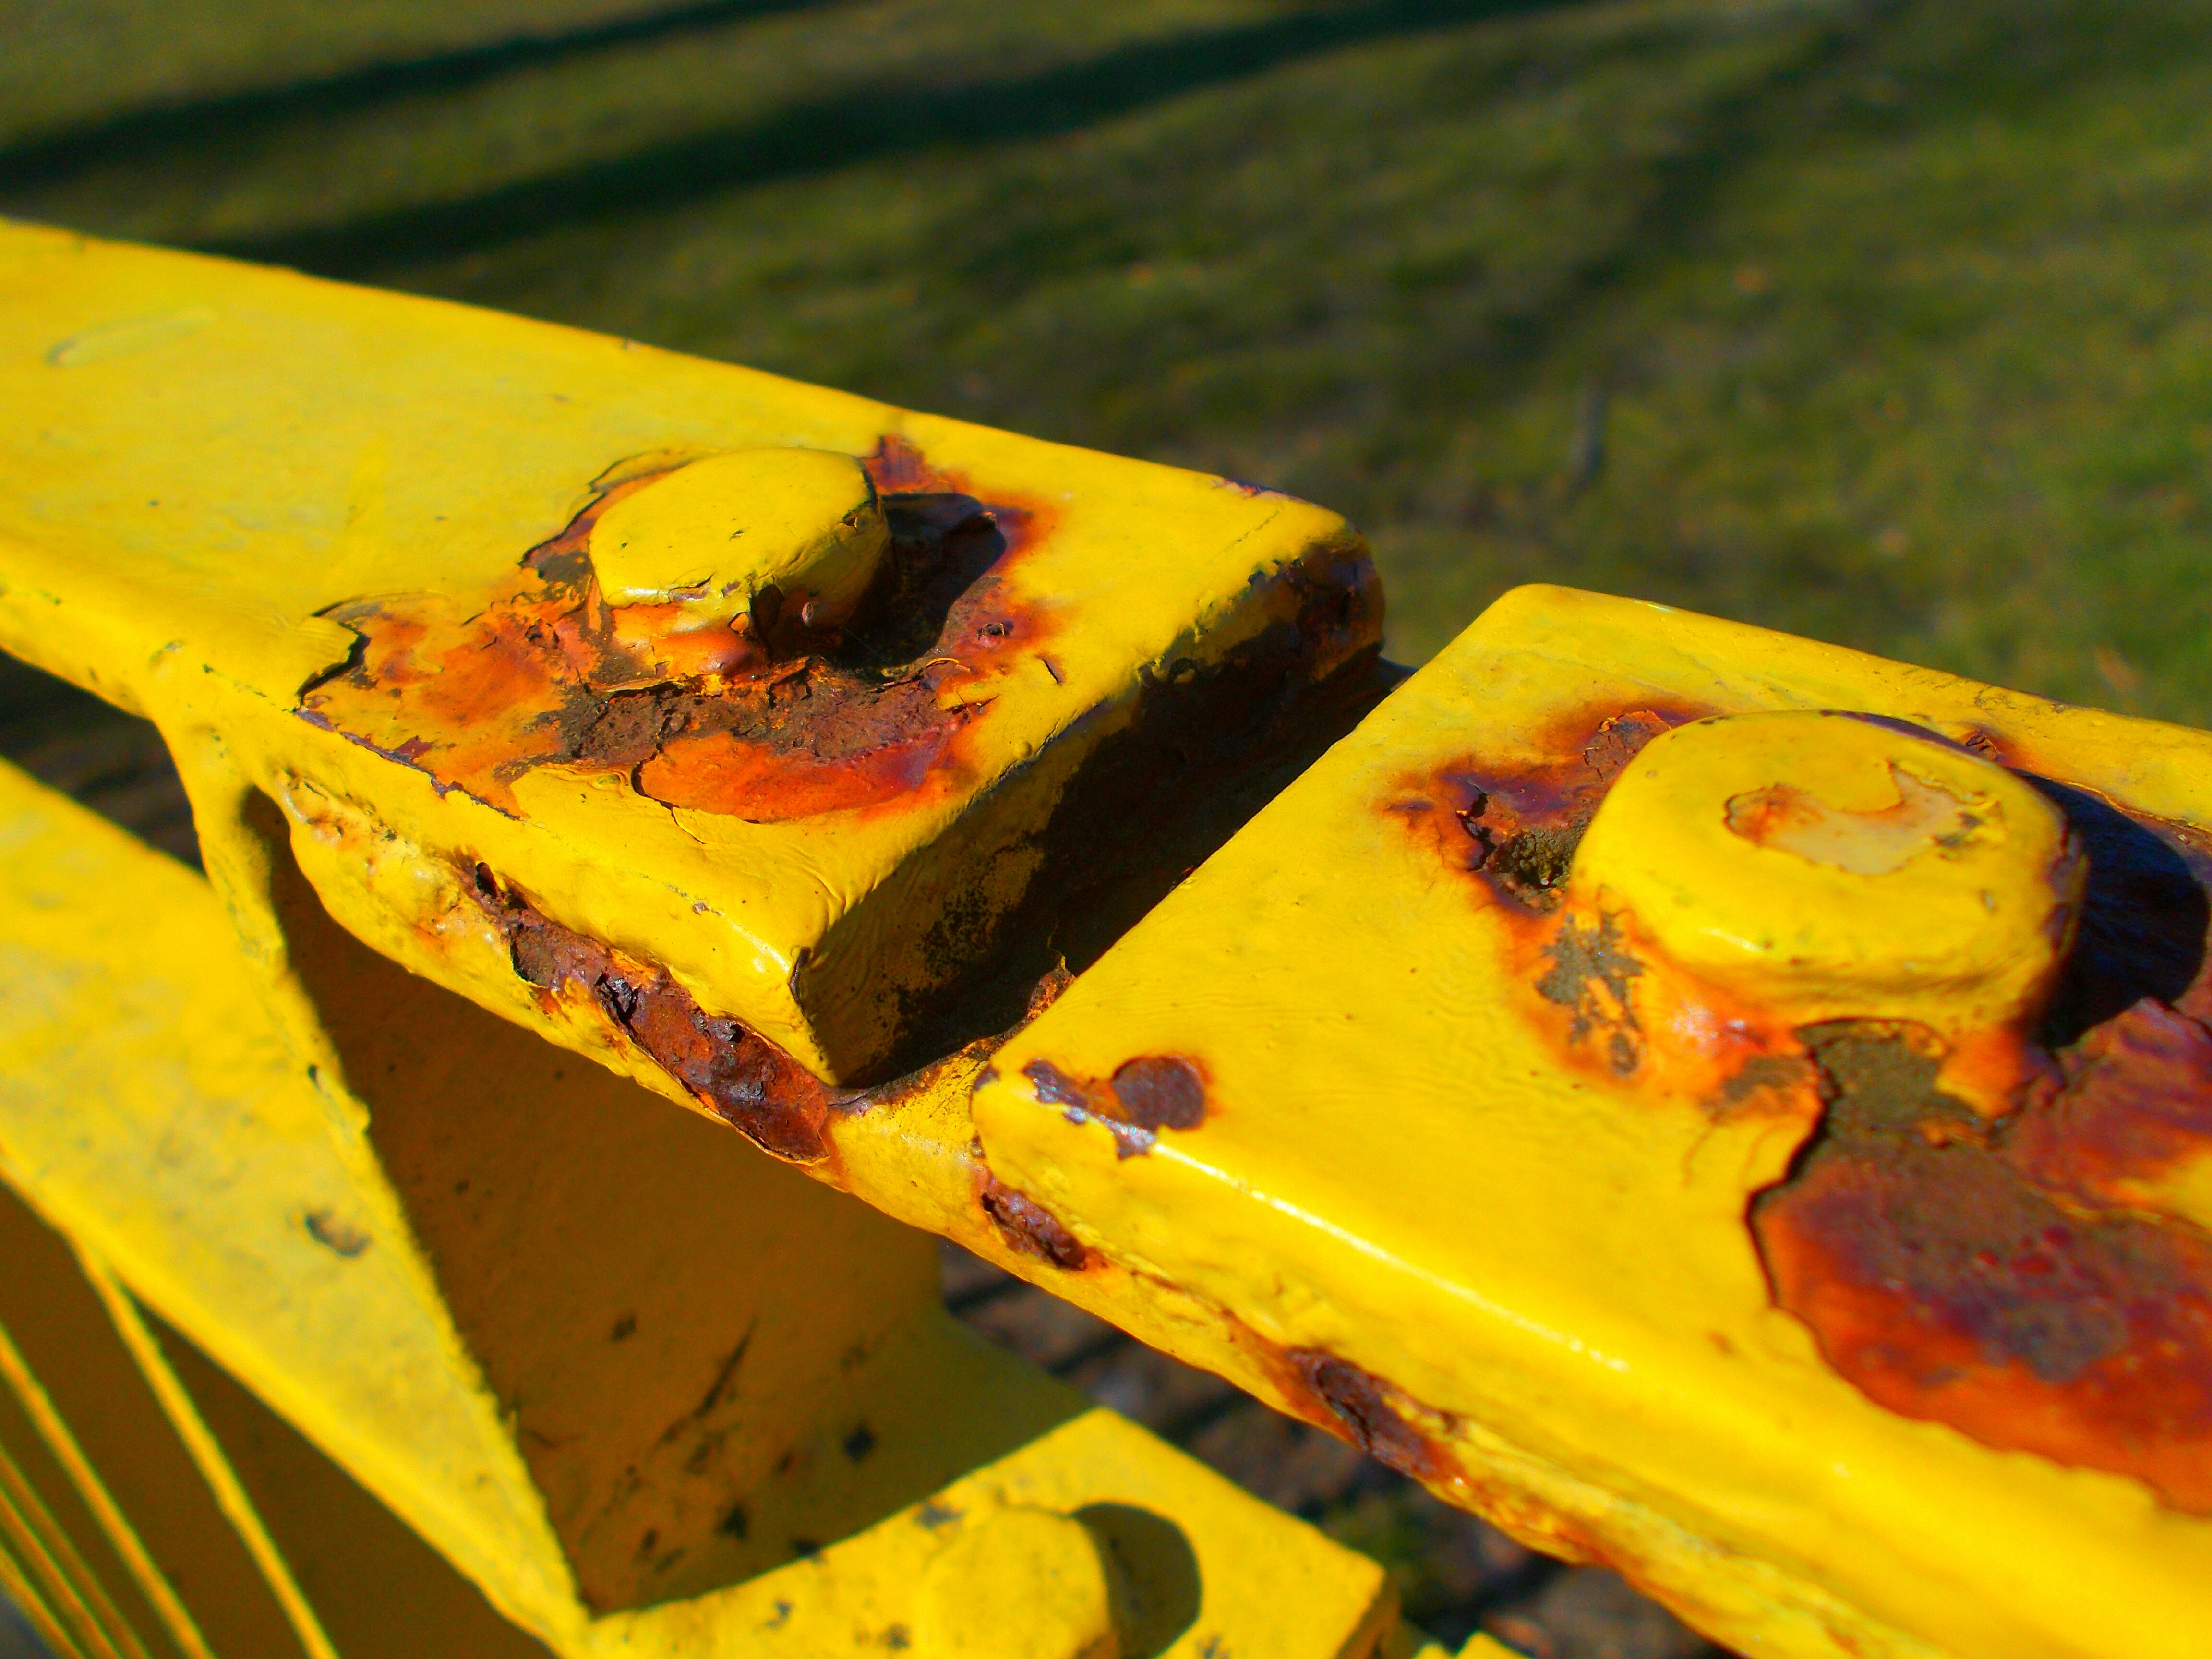
plant, fruit, leaf, flower, rust, food, produce, color, metal, yellow, dessert, safety, connection, macro photography, flowering plant, land plant